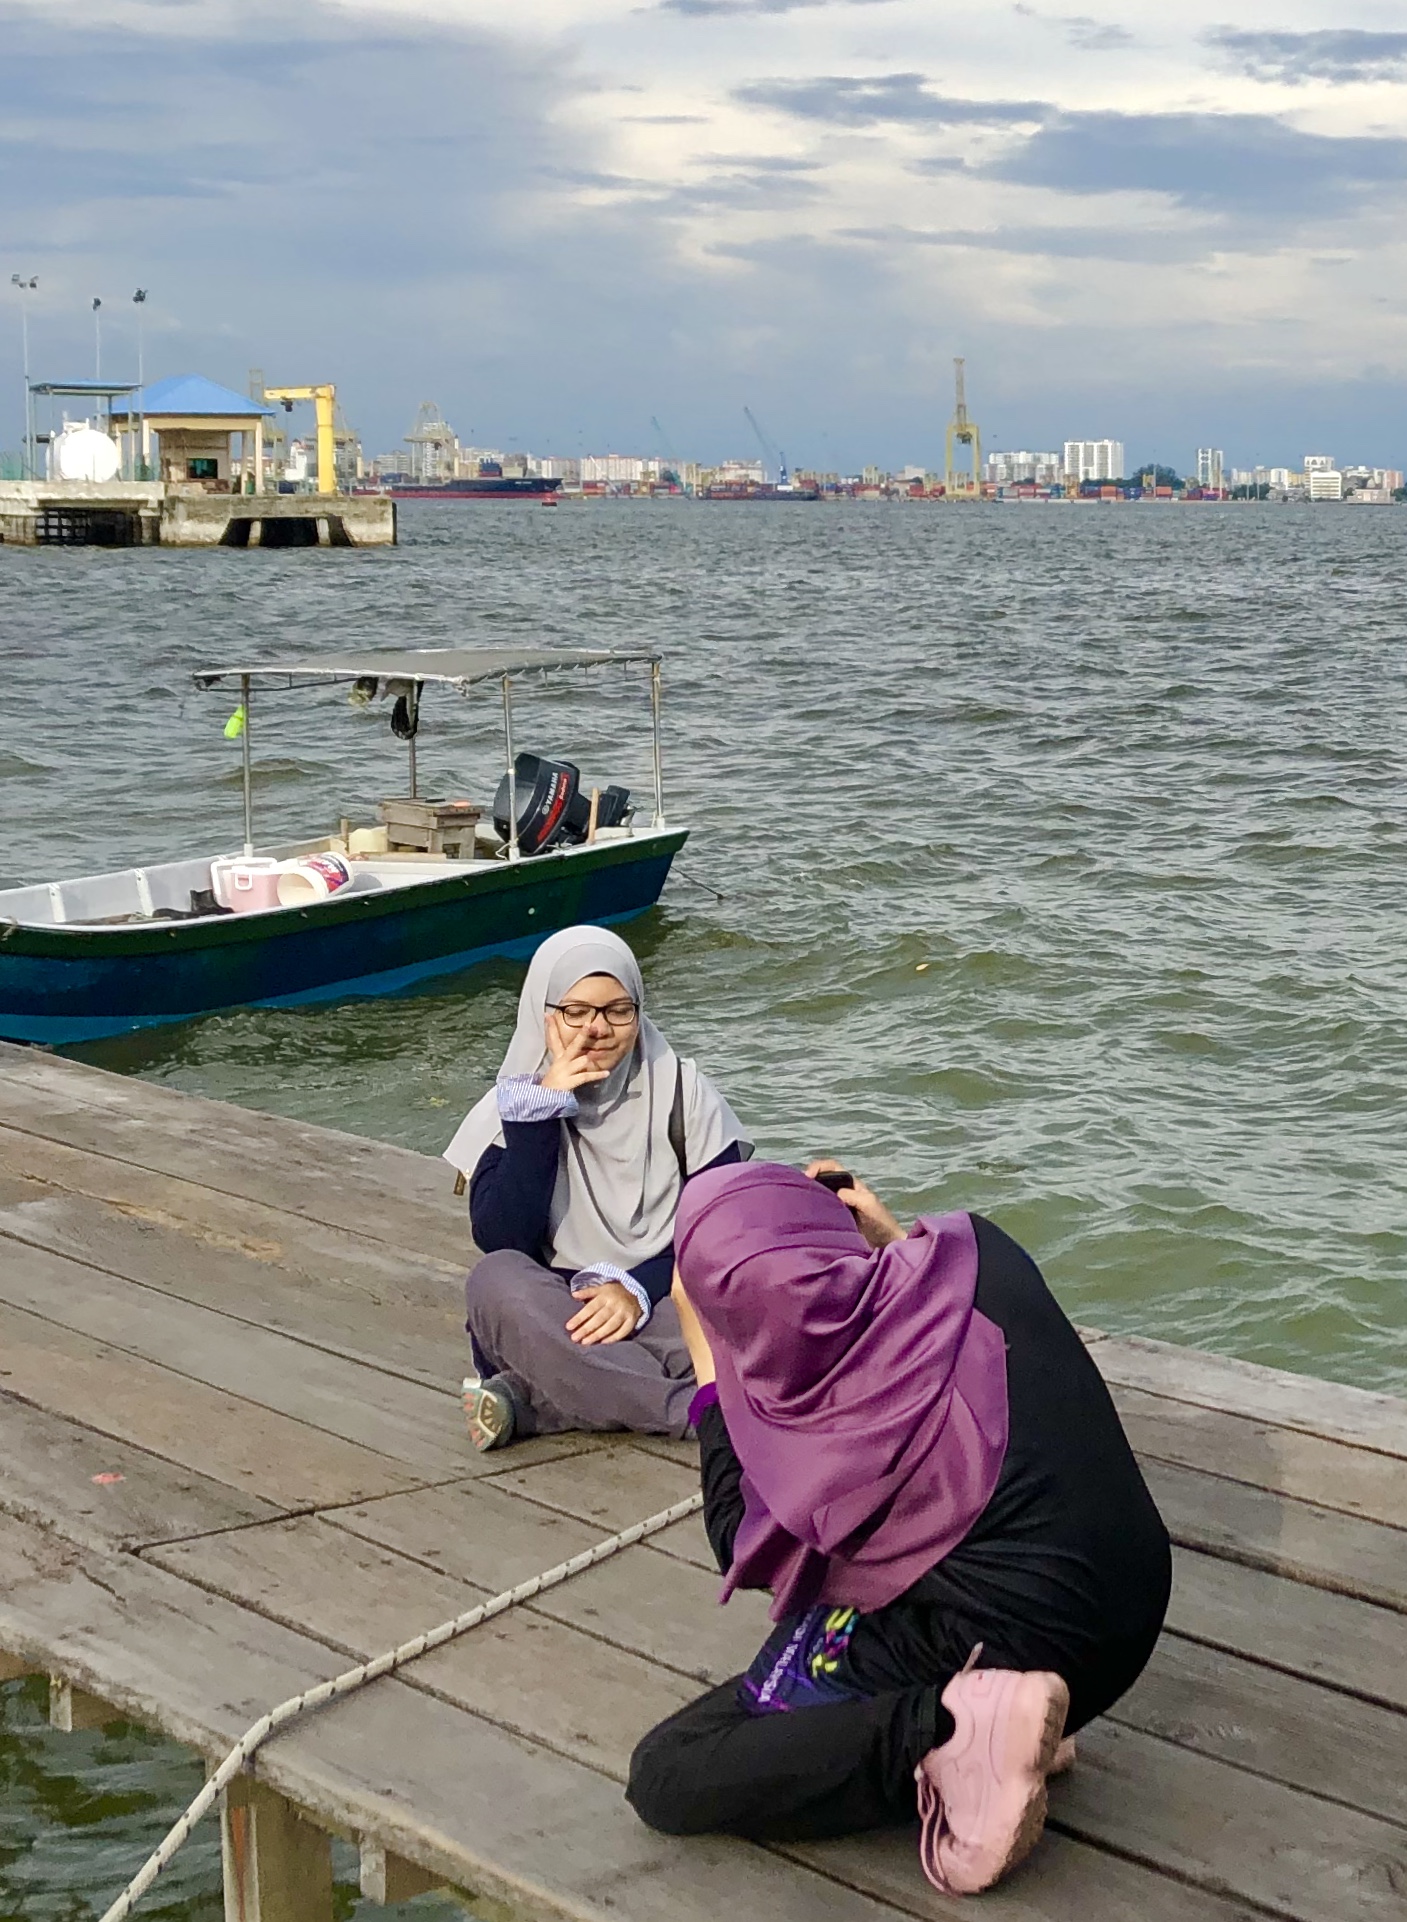
friend, seaside, penang, travel, water, sky, tourism, sea, dock, leisure, sitting, vehicle, vacation, pier